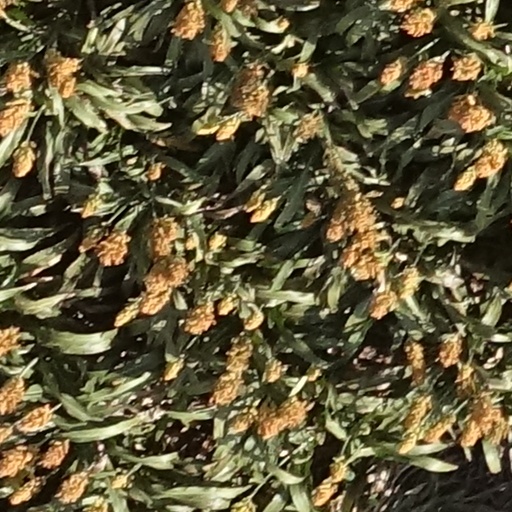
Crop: sorghum